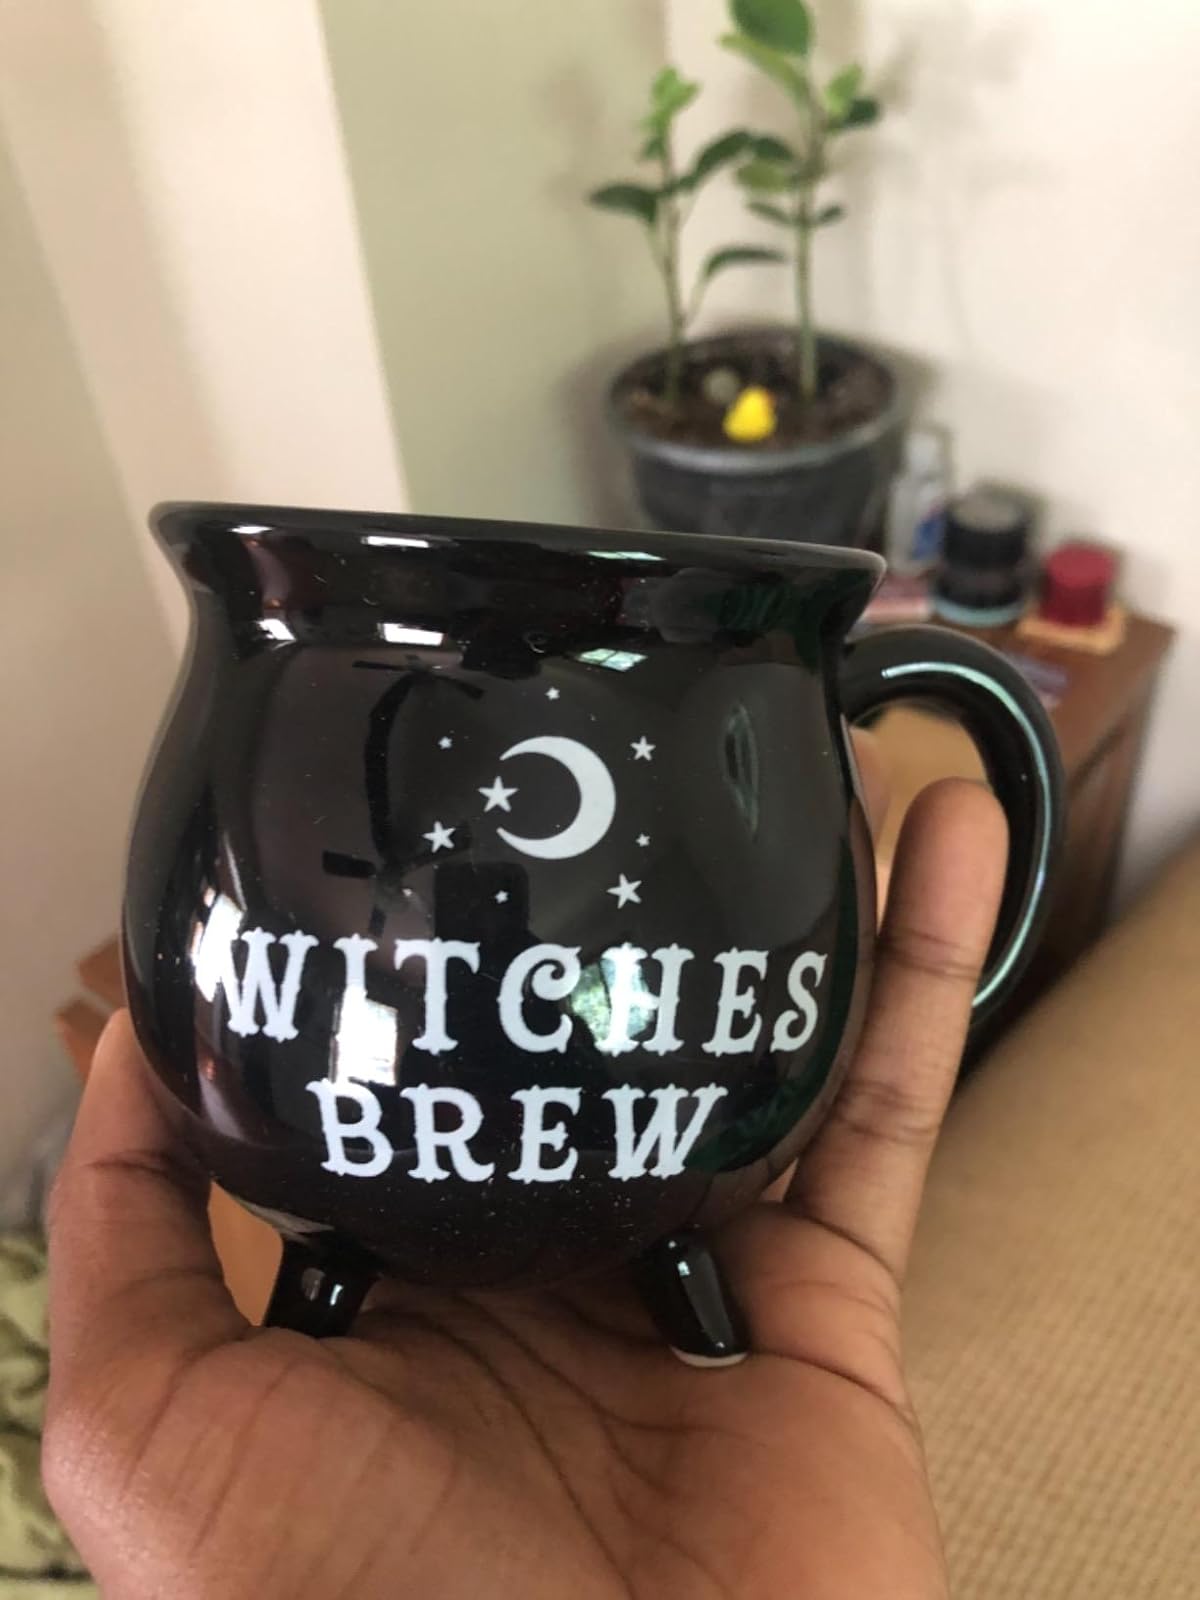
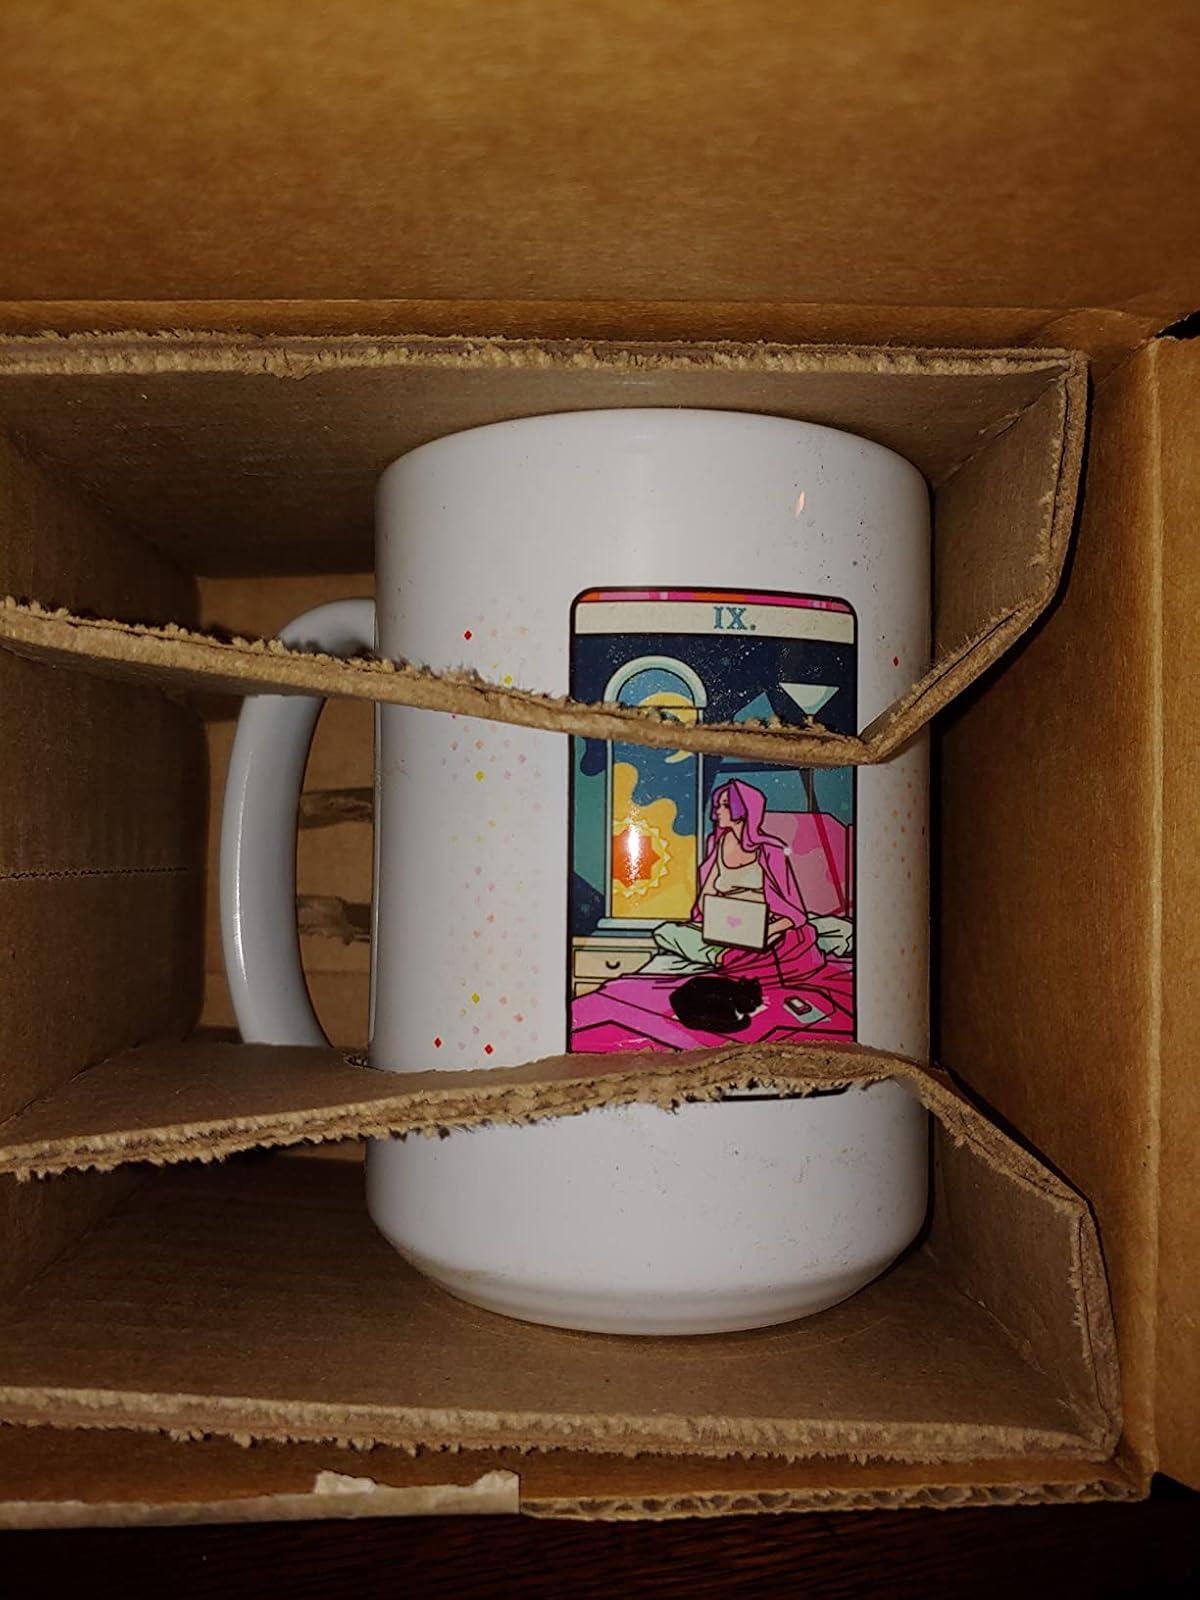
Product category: items_mug
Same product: no